WWE Home Video

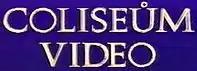

World Wrestling Federation initially began releasing home videos of its content through Coliseum Video under the "WWF Official Video" label. The company was initially founded in 1985 by Evart Enterprises and released VHS and Betamax cassettes that generally fell into several categories: